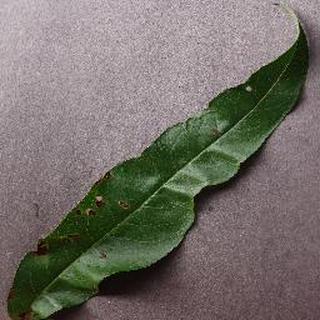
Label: peach_bacterial_spot